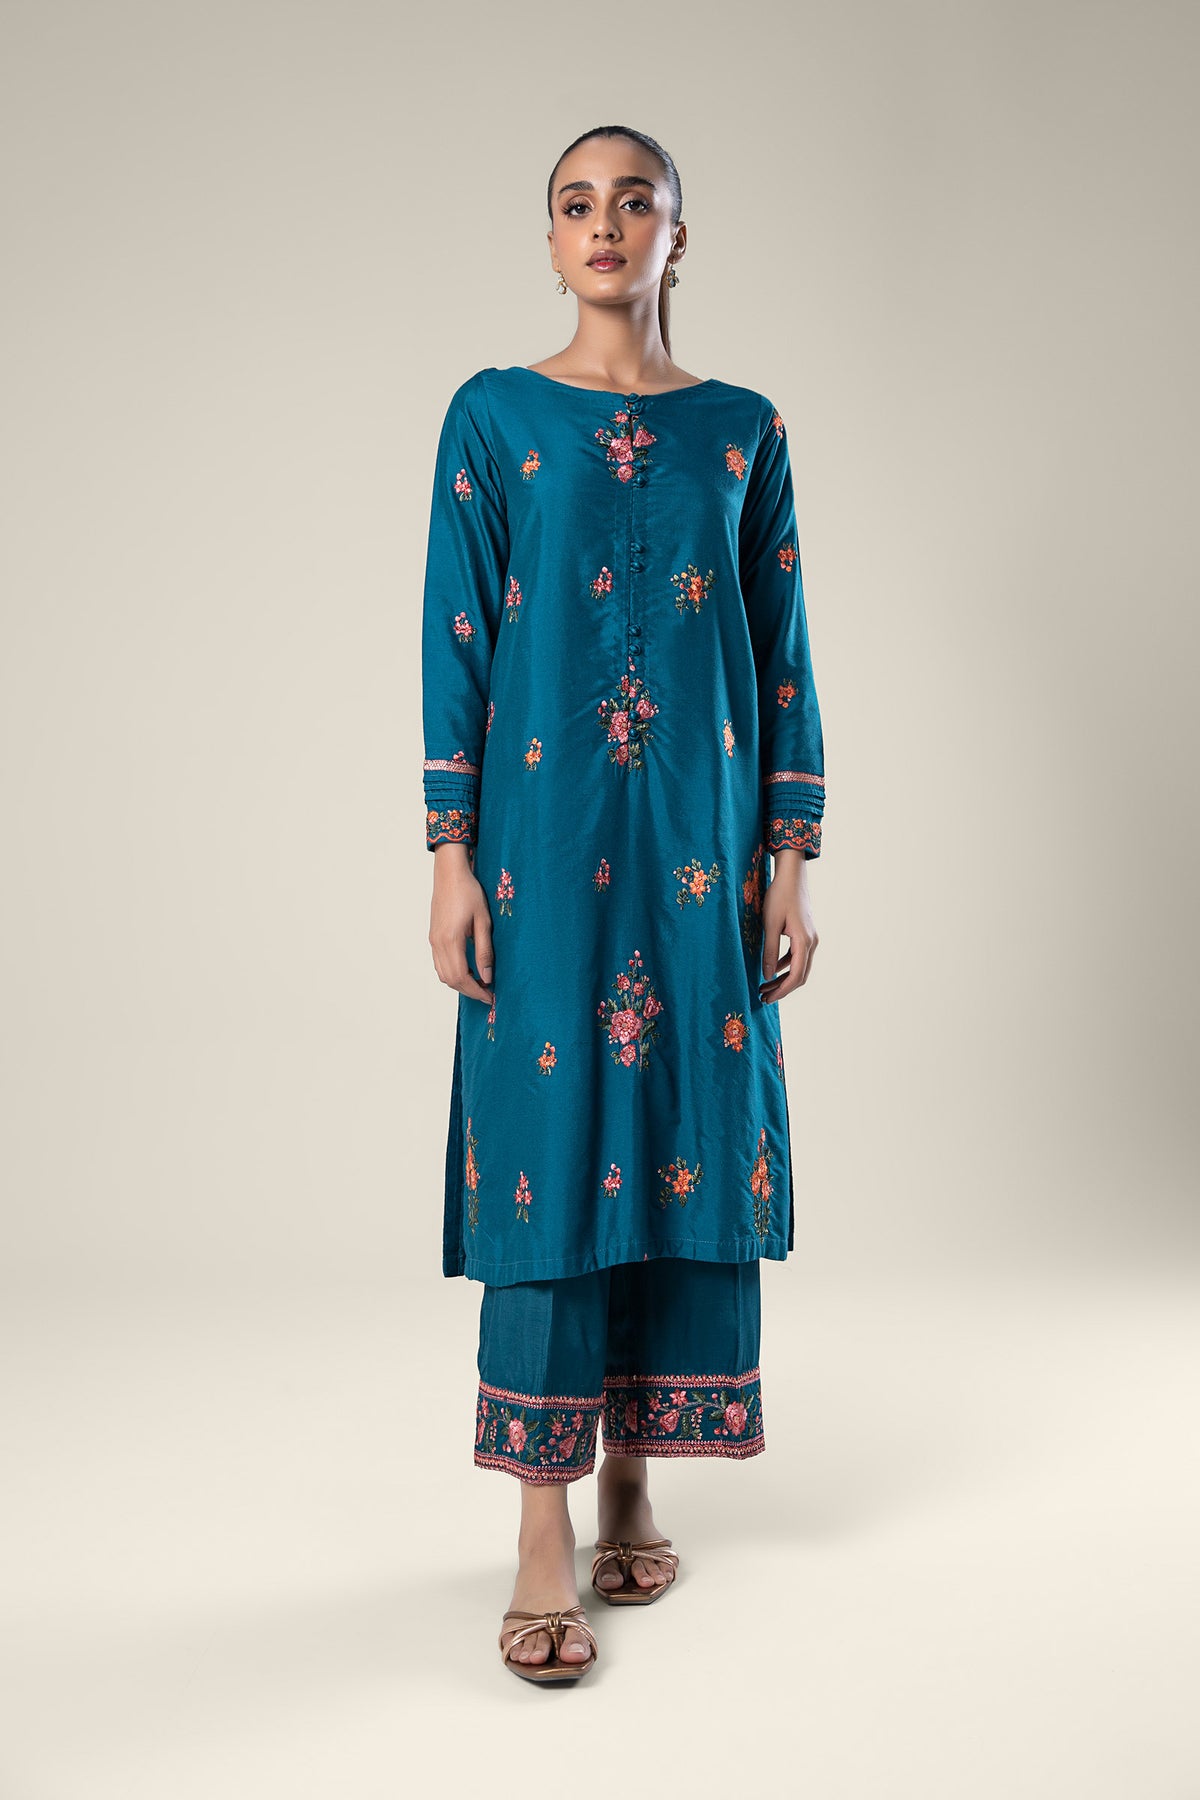
teal multi embroidered kurta set